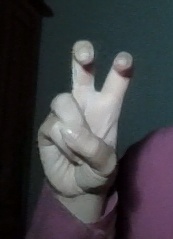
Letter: toot